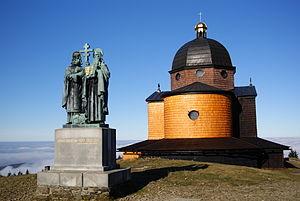
Dolní Bečva est une commune du district de Vsetín, dans la région de Zlín, en Tchéquie. Sa population s'élevait à 1 937 habitants en 2018.